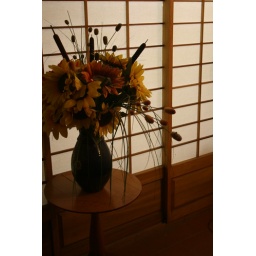
Shaker table in front of Shoji screen in the Taverna